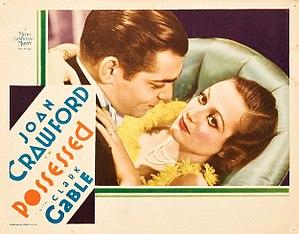
Fascination est un film américain réalisé par Clarence Brown, sorti en 1931.